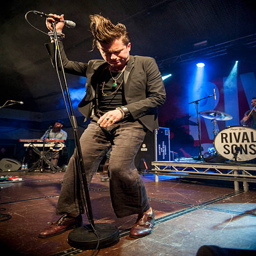
composer and baseball player of hard rock artist performing on stage .